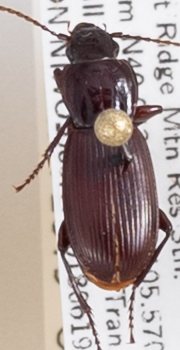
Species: Pterostichus restrictus
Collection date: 2018-06-19
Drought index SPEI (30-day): -1.01
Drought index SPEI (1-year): -0.39
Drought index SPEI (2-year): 0.03